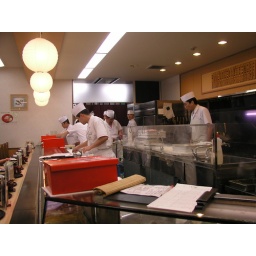
Sushi place by fish market